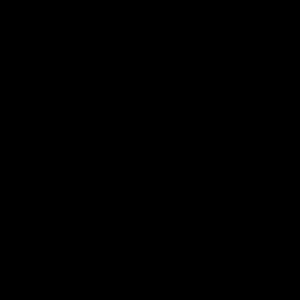
Voici une liste des inventions et des découvertes japonaises. Bien que les Japonais aient contribué dans un certain nombre de domaines, le pays joue surtout un rôle central dans la révolution numérique depuis les années 1970, avec de nombreuses technologies révolutionnaires et répandues dans les domaines de l'électronique et de la robotique introduites par les entreprises et les entrepreneurs japonais. La culture populaire japonaise, fortement façonnée par ses technologies électroniques, influence également considérablement la jeunesse occidentale.